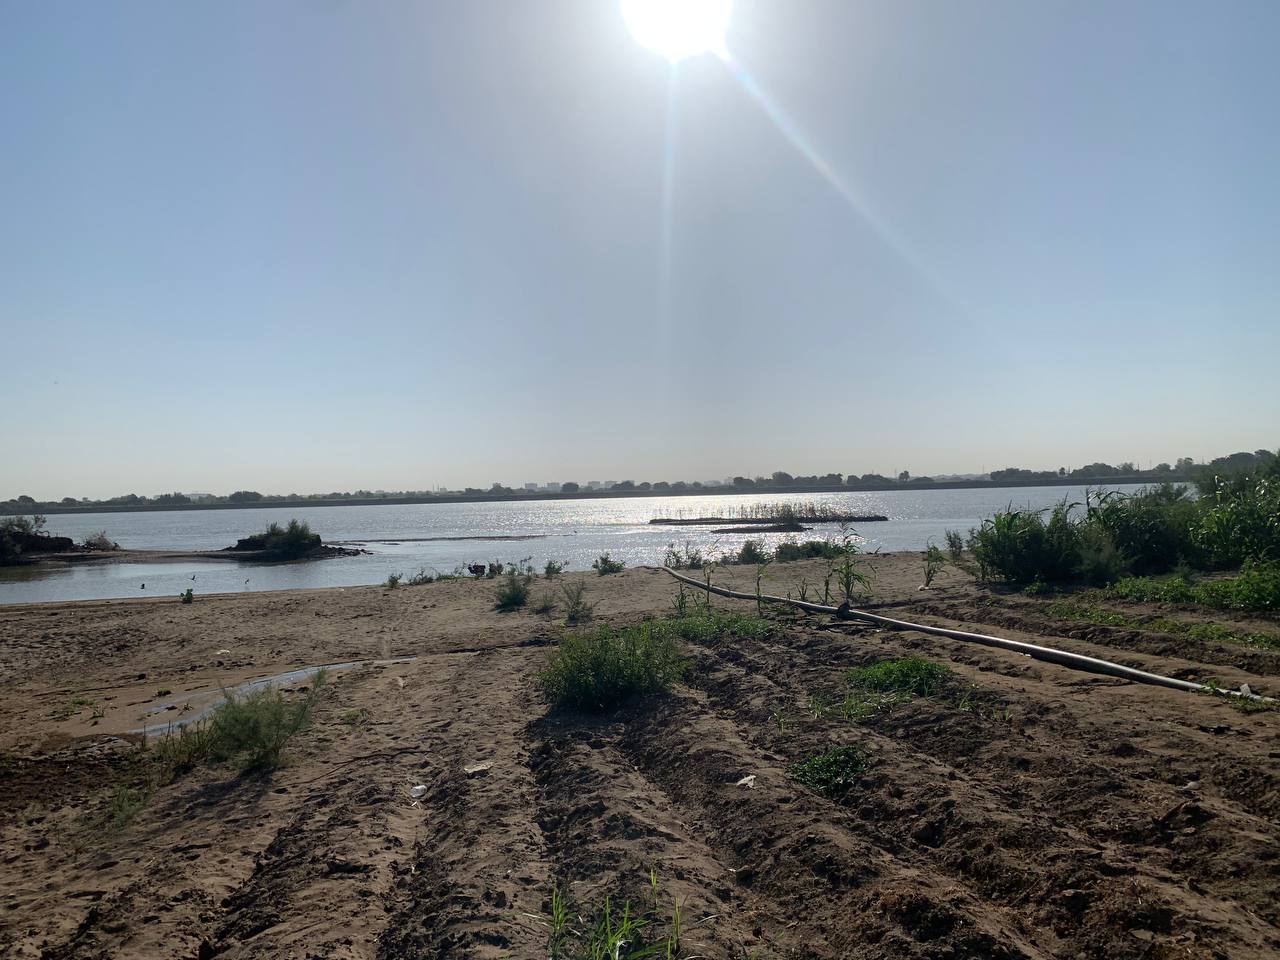
الوصف بالفصحى: أرض زراعية مطلة على نهر النيل في مشهد مفتوح
الوصف بالعامية السودانية: حواشة زراعية مطلة على النيل، الشمس والسماء واضحين
التصنيف: Nature & Landscape
التصنيف الفرعي: Farmland